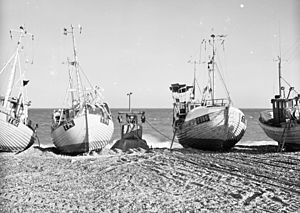
Lild Strand
Fiskekuttere på Lild Strand
Både trukket op på Lild strand.
Lild Strand er en strand og et fiskerleje ved Skagerrak ca. 5 km vest for Bulbjerg og ligger ved nordpynten af Vigsø Bugt, der mod vest går ned til Roshage i udkanten af Hanstholm. Byen hører til Thisted Kommune og ligger i Region Nordjylland.